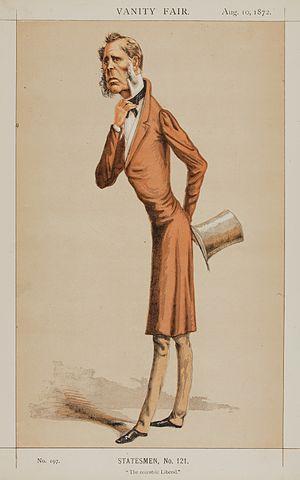
Edward Horsman PC, PC, est un homme politique britannique.